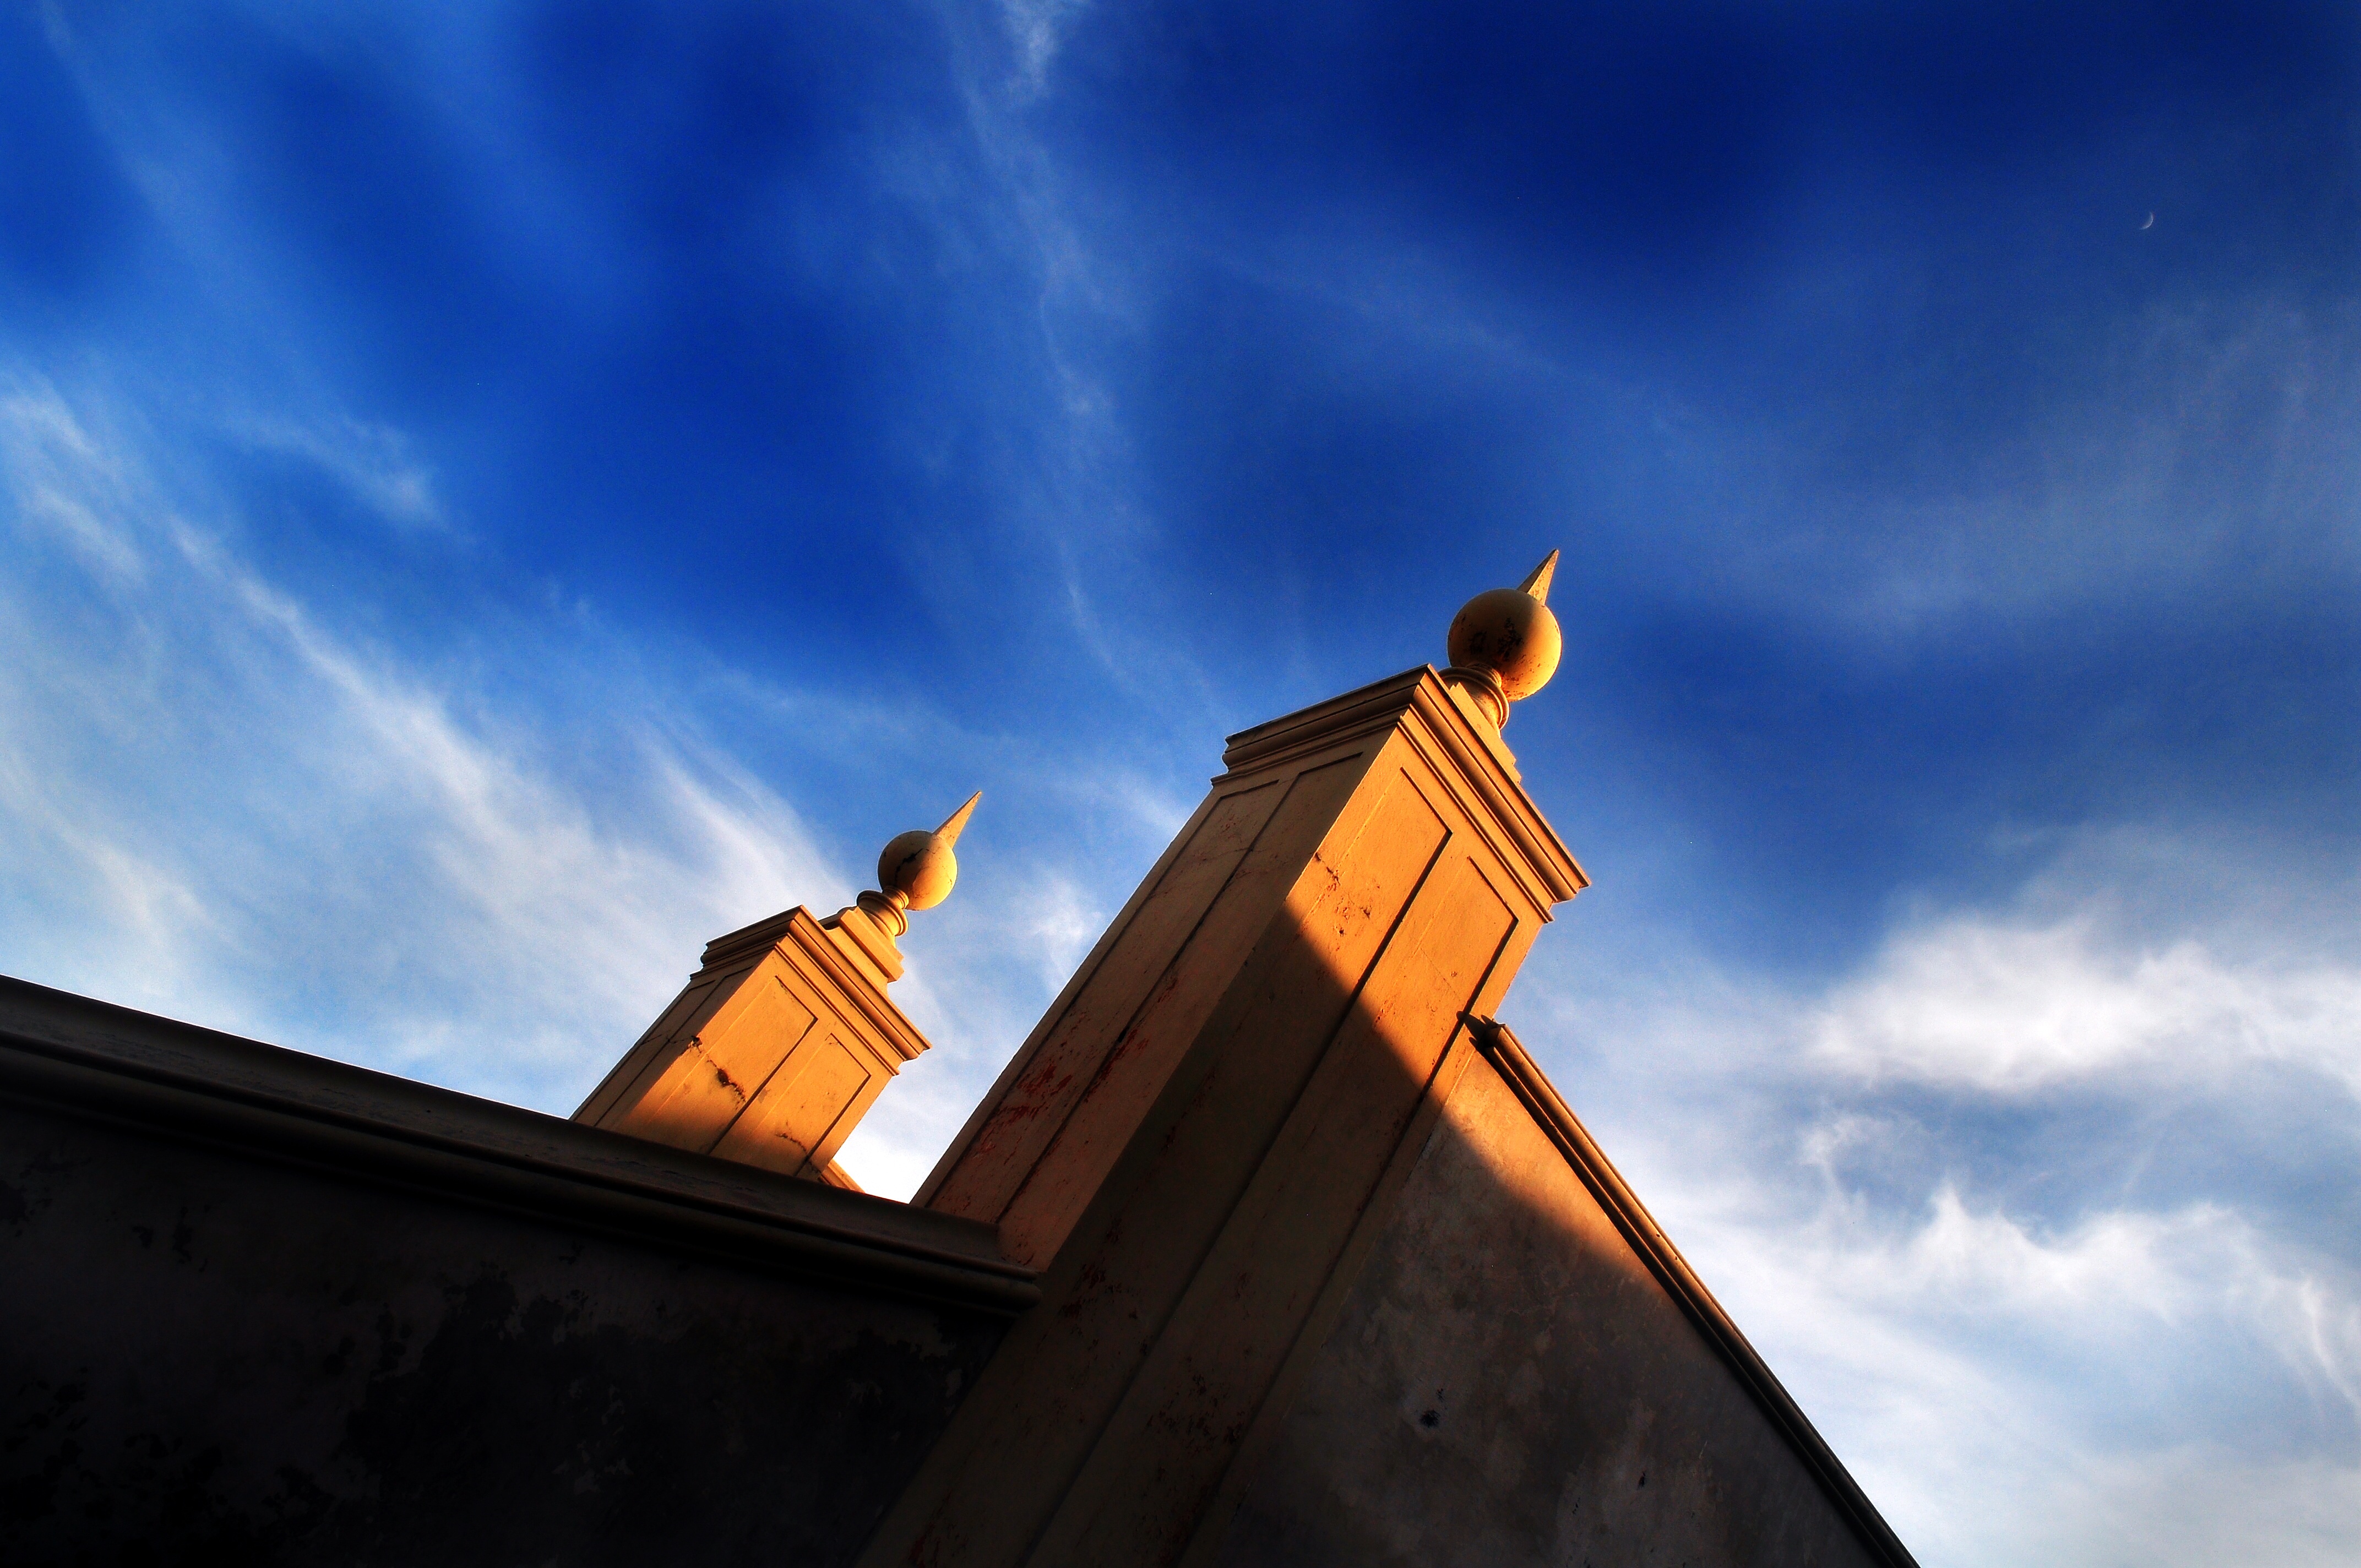
landscape, light, cloud, sky, sunlight, morning, dusk, evening, reflection, tower, blue, blue sky, clouds, veracruz, meteorological phenomenon, atmosphere of earth